Waltonavis

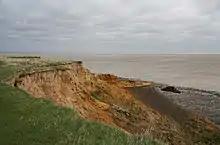
Cliffs near the type locality

"Waltonavis" was described in 2022 by German paleontologist Gerald Mayr and British zoologist Andrew C. Kitchener. The generic name, ""Waltonavis"", combines a reference to the type locality with the Latin word "avis", meaning "bird". The type species, "W. paraleptosomus", was described on the basis of a partial skeleton collected in 1988. This specimen, NMS.Z.2021.40.16, which includes the left quadrate and pterygoid, a partial left scapula, a left coracoid, the cranial portion of the sternum, and a left and partial right tarsometatarsus, was designated as the holotype. NMS.Z.2021.40.17—19, additional specimens collected in 1996, 1983, and 1988, respectively, include more fossil material, including the remains of a juvenile individual. They were also referred to "W. paraleptosomus". These fossils were discovered by Michael Daniels in layers of the London Clay Formation (Walton Member), dated to the early Ypresian, which is located near Walton-on-the-Naze in Essex, England. The specific name, ""paraleptosomus"", is derived from the Greek “παρα” (“para”) and the name of the extant bird "Leptosomus", in reference to similarities between the bones of the two taxa.